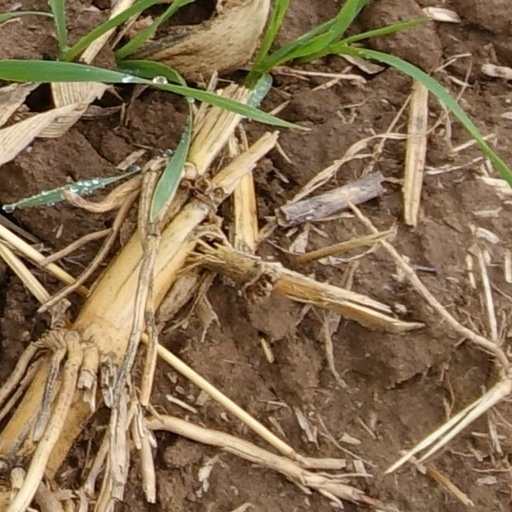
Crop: wheat